Liz Fong-Jones

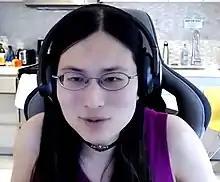
Fong-Jones in 2020

Liz Fong-Jones (born ) is a site reliability engineer and developer advocate known for labor activism with her contributions to the Never Again pledge and her role in leading Google worker organization efforts. She is the president of the board of directors of the Solidarity Fund by Coworker, which she seeded with her own money. She is Honeycomb's field chief technology officer.